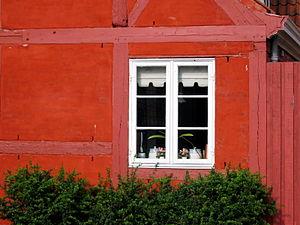
Une fenêtre à système scandinave - aussi appelée fenêtre scandinave, fenêtre nordique, fenêtre danoise ou encore fenêtre norvégienne - est une fenêtre dont chaque vantail s'ouvre vers l'extérieur. On la trouve principalement en Norvège, Suède, Danemark et dans le Nord de l'Allemagne.